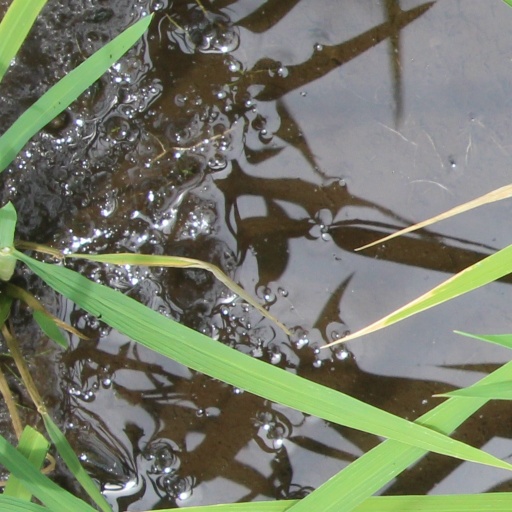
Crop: rice